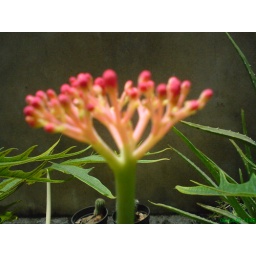
a flower bud bunch of jatropha in my home garden